Kobe foreign settlement

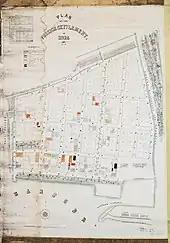
1870 plan of the foreign settlement of Kobe. Full size here (req. Flash 9.)

The Tokugawa shogunate dispatched Shibata Takenaka as magistrate of Hyōgo, putting him in charge of the creation of port and foreign settlement. Shibata immediately took over this task on his arrival in Kōbe-mura, but by January 1, 1868, when the port was to open, all that was complete was the Customs office, three wharfs, and three storehouses. This was also the period during which the government transitioned from the shogunate to the Meiji government, and on November 9, 1867, "Shōgun" Tokugawa Yoshinobu officially tendered his resignation to the emperor. At first, business related to the port was left to the shogunate government, but on January 3, two days after the port opened, the shogunate was completely abolished and power returned to the emperor. After the shogunate forces lost the Battle of Toba–Fushimi at the end of that January, Yoshinobu retreated from Osaka Castle to Edo, and with Shibata recalled to Edo as well, the construction had to be suspended. The remainder of the construction was carried out under the Meiji government, and around 1872 the building of roads and drains was finished, completing the 8-by-5 grid of streets that defined the area of the settlement.